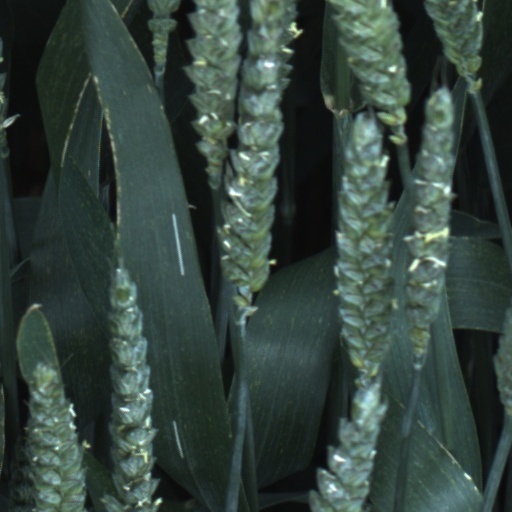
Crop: wheat